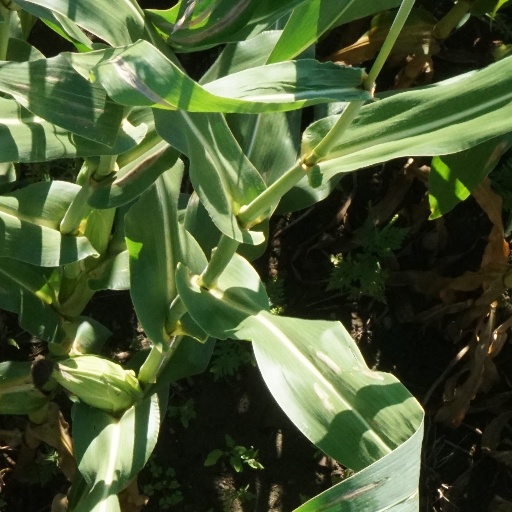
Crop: maize; corn